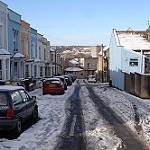
Label: street